Patrick Collins (politician)

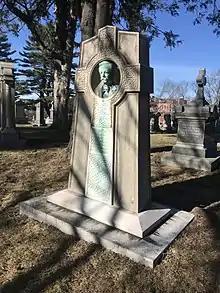
The Patrick A. Collins Memorial by Cyrus E. Dallin

Collins served as mayor from January 1902 until his death. He died during an official visit to Hot Springs, Virginia, on September 13, 1905. He was interred in Holyhood Cemetery in Brookline, Massachusetts. His memorial includes a bronze portrait sculpture by renowned sculptor Cyrus Dallin who also designed the cross made from Tennessee marble.